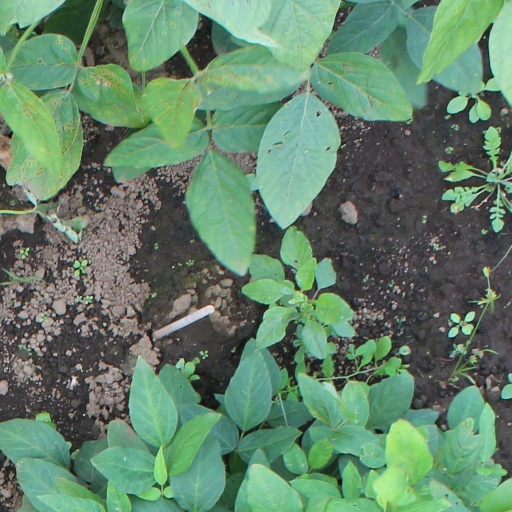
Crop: soybean